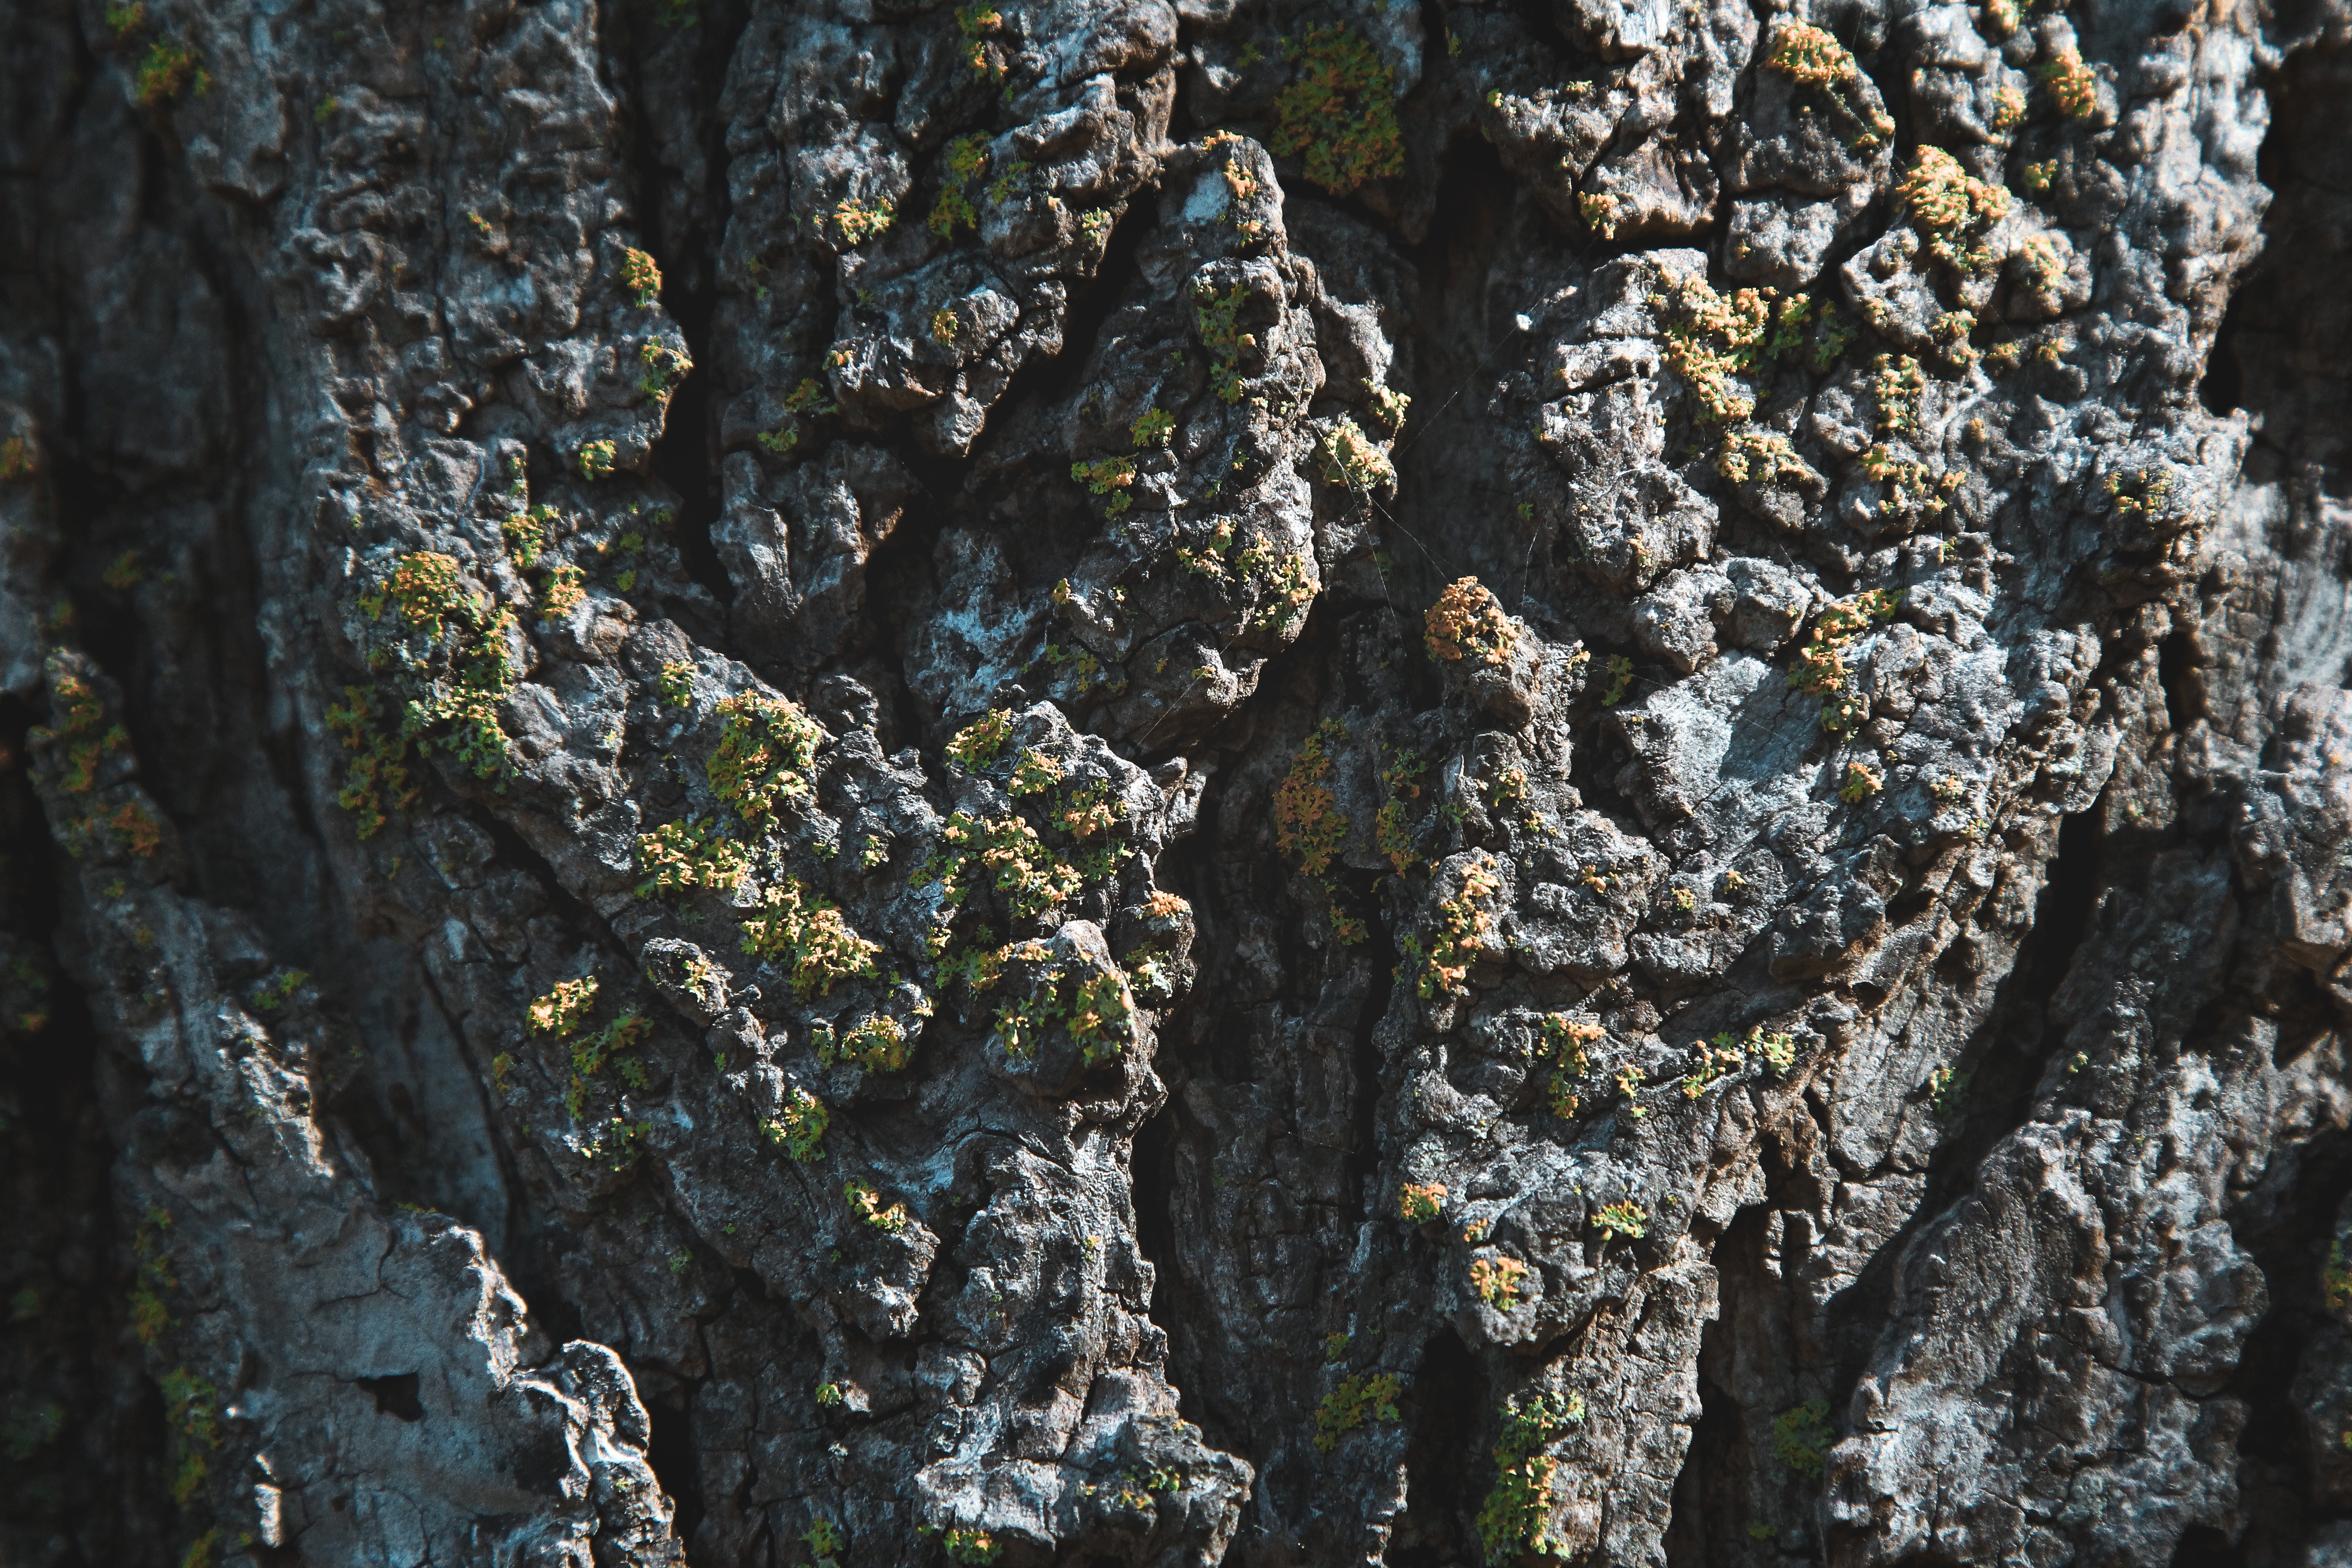
tree, nature, forest, rock, branch, plant, leaf, flower, trunk, autumn, flora, season, material, geology, woodland, habitat, natural environment, woody plant